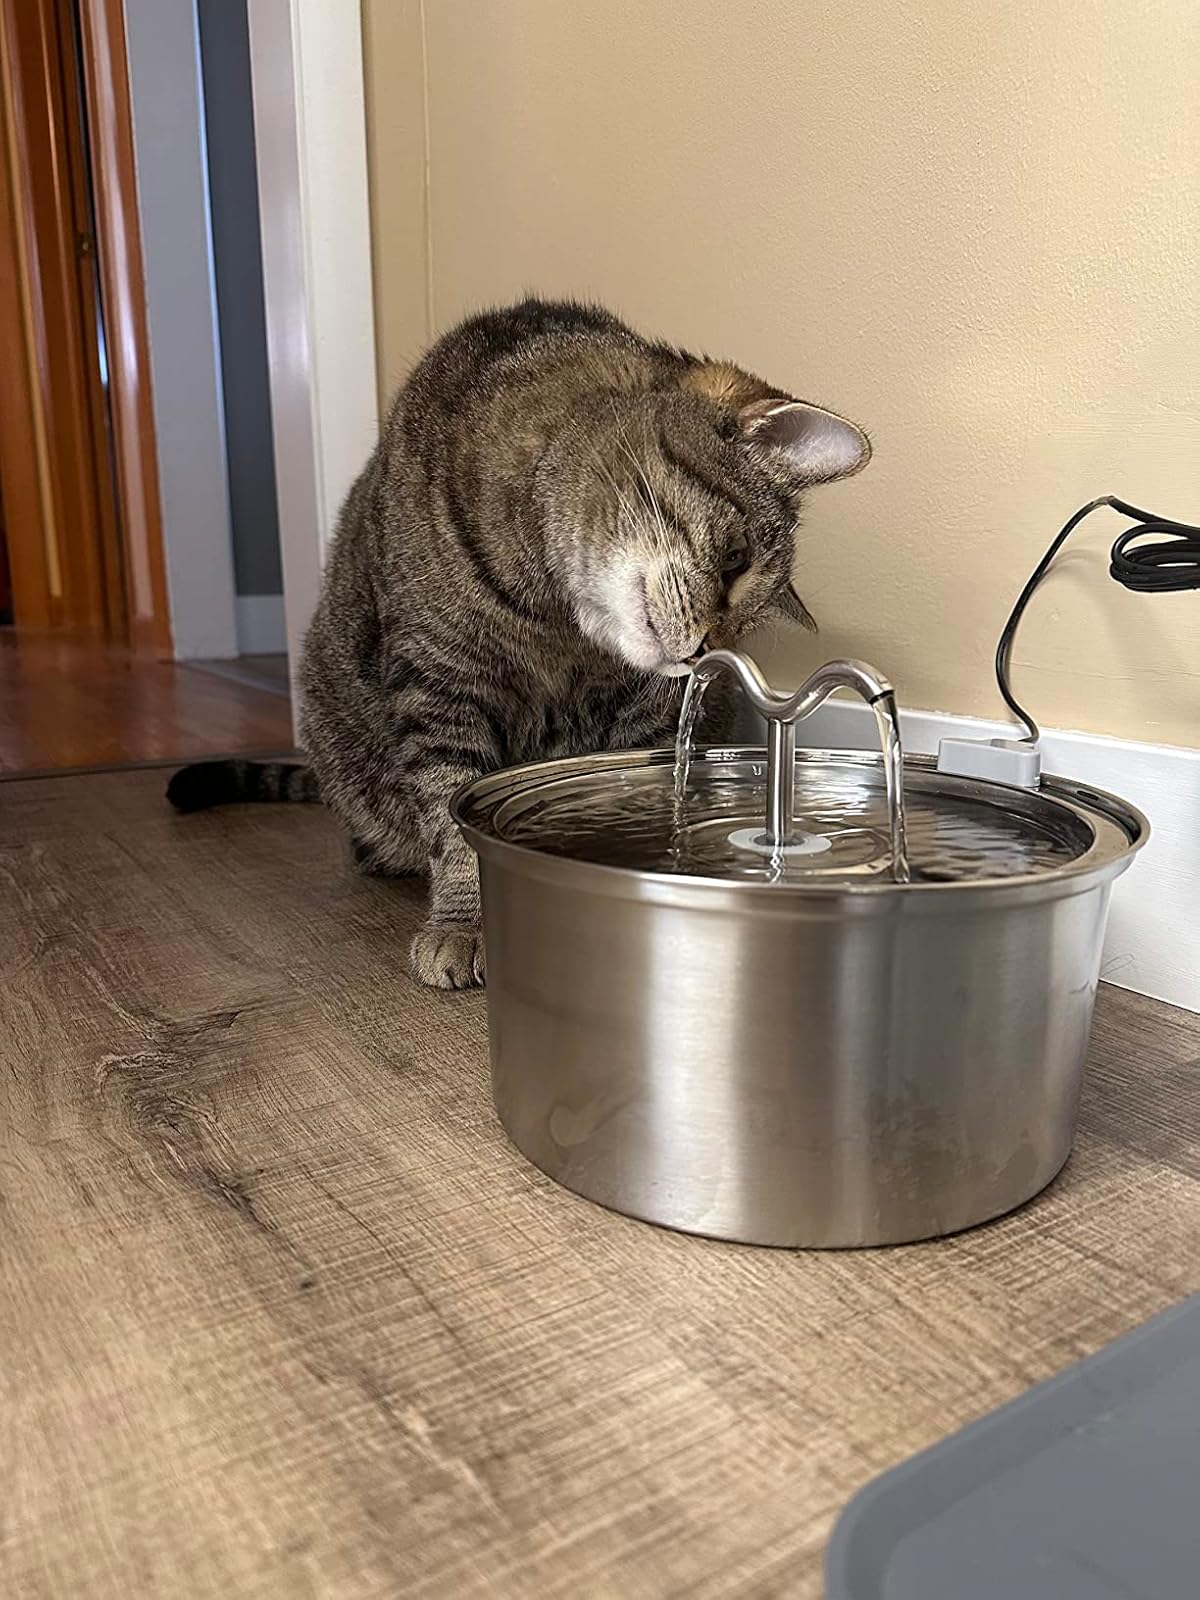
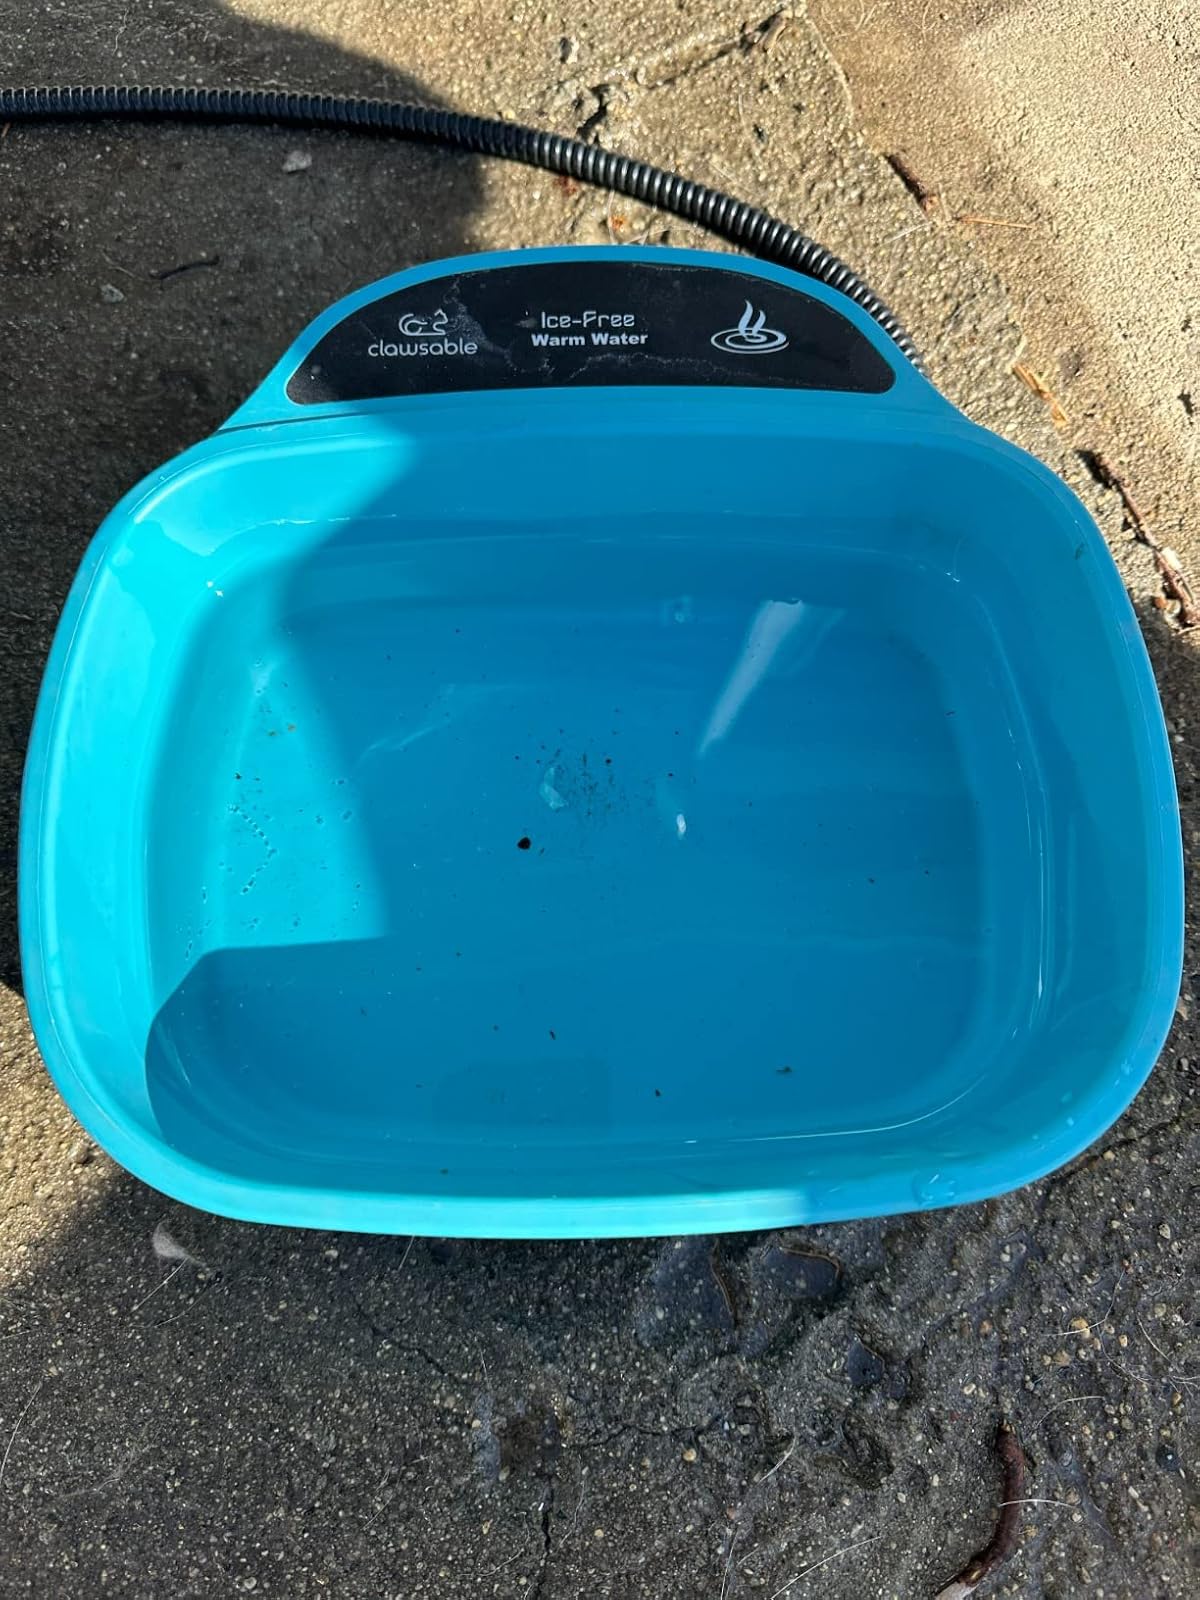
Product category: items_bowl
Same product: no